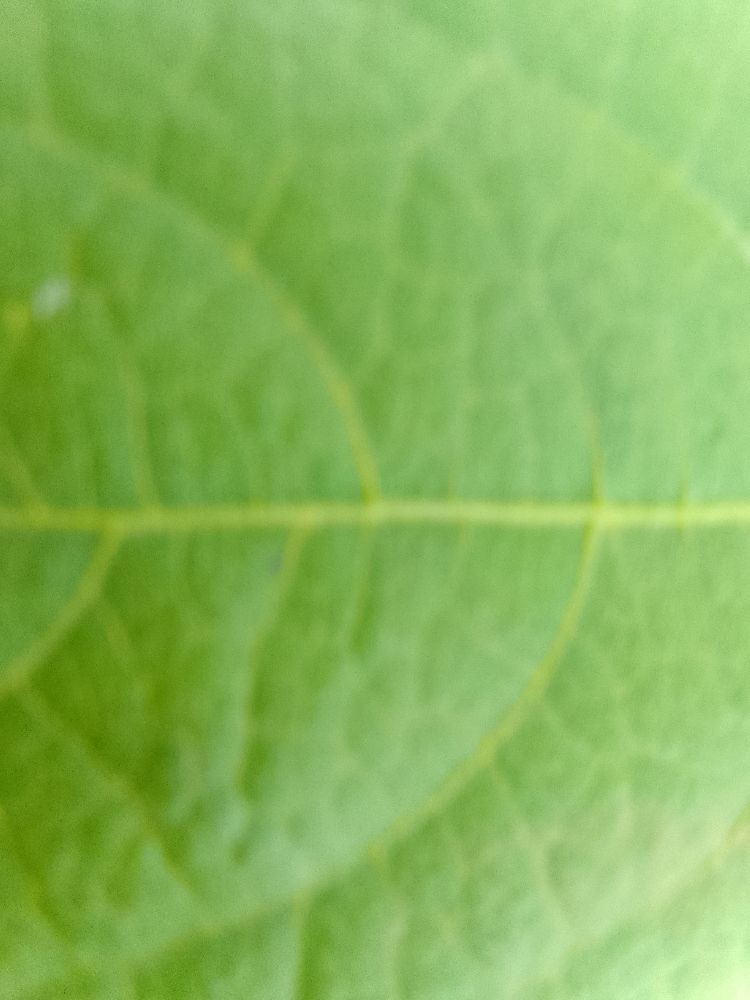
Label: healthy